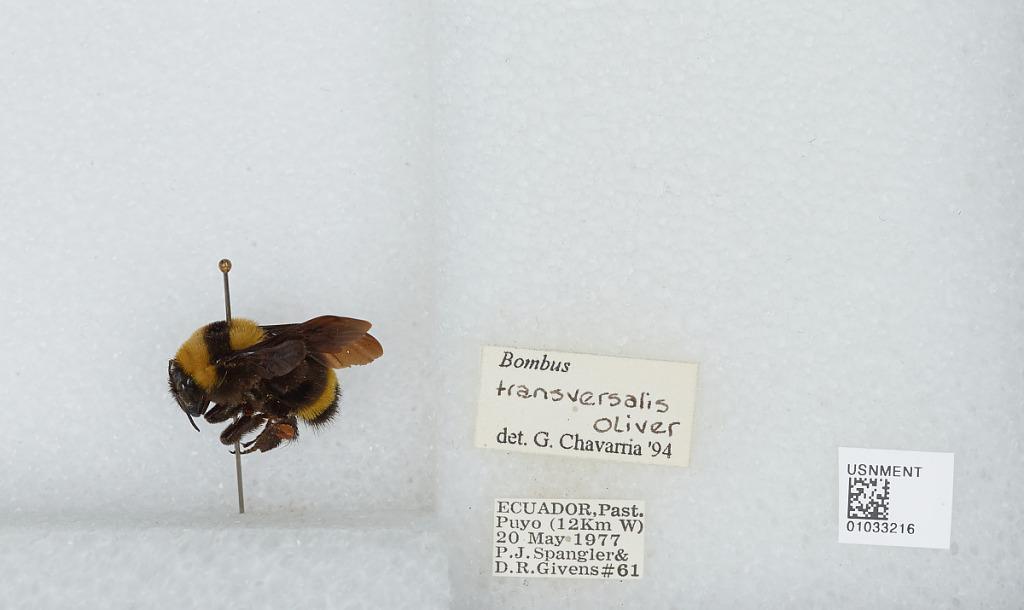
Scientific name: Bombus (Fervidobombus) transversalis (Olivier)
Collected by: P. Spangler & D. Givens
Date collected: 1977-5-20
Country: Ecuador
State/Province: Pastaza
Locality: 12 km West of Puyo
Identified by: Chavarria, G.